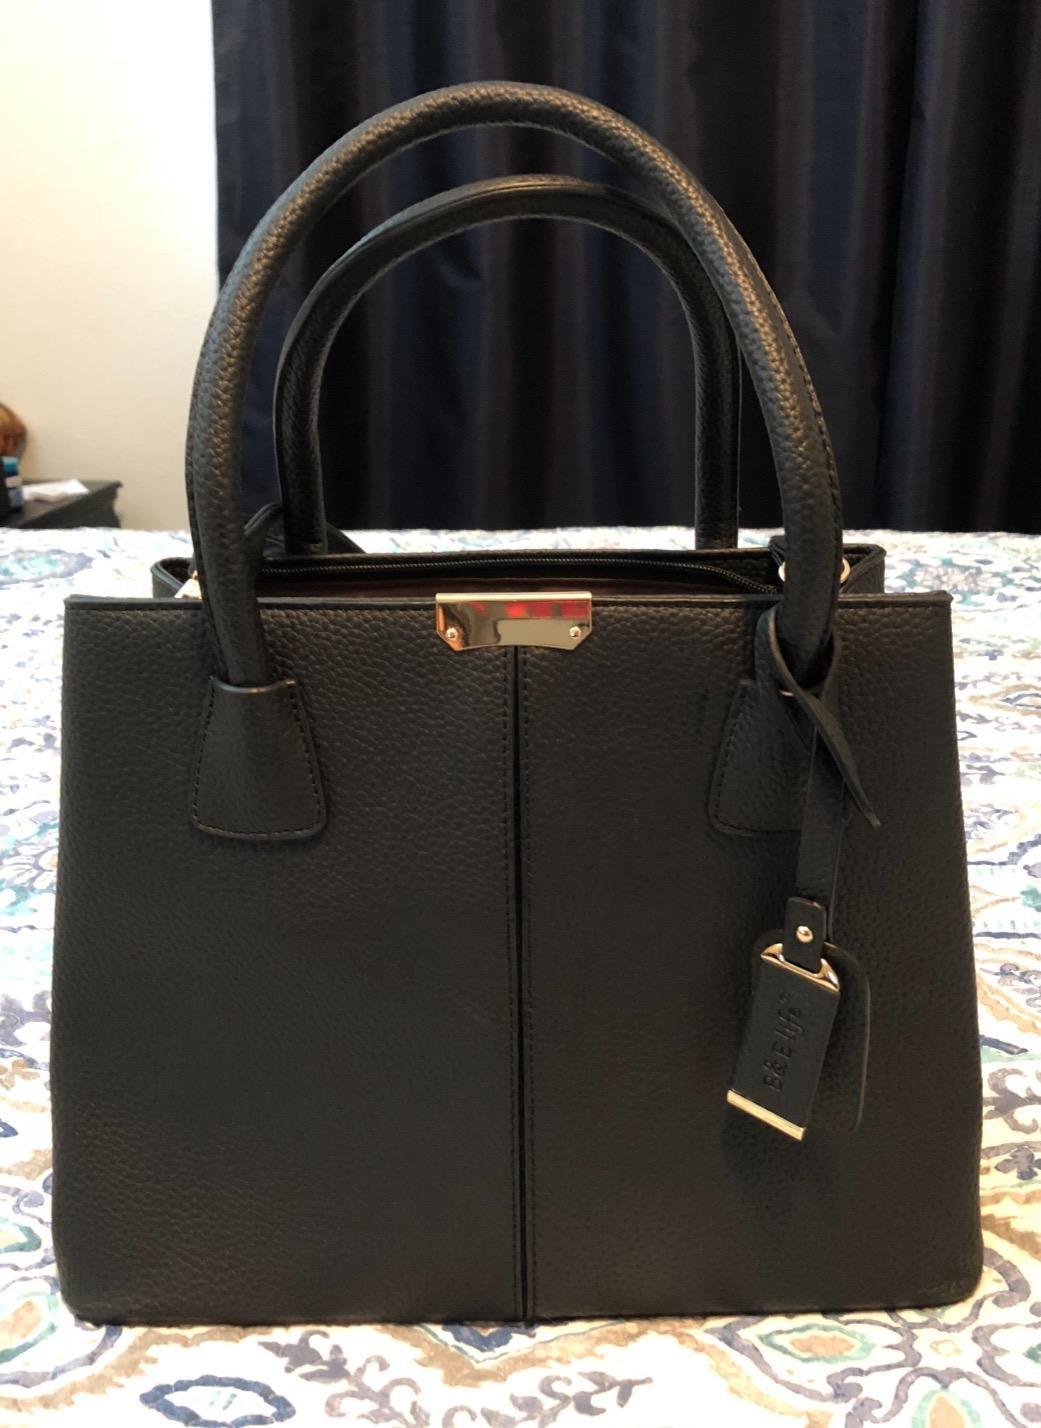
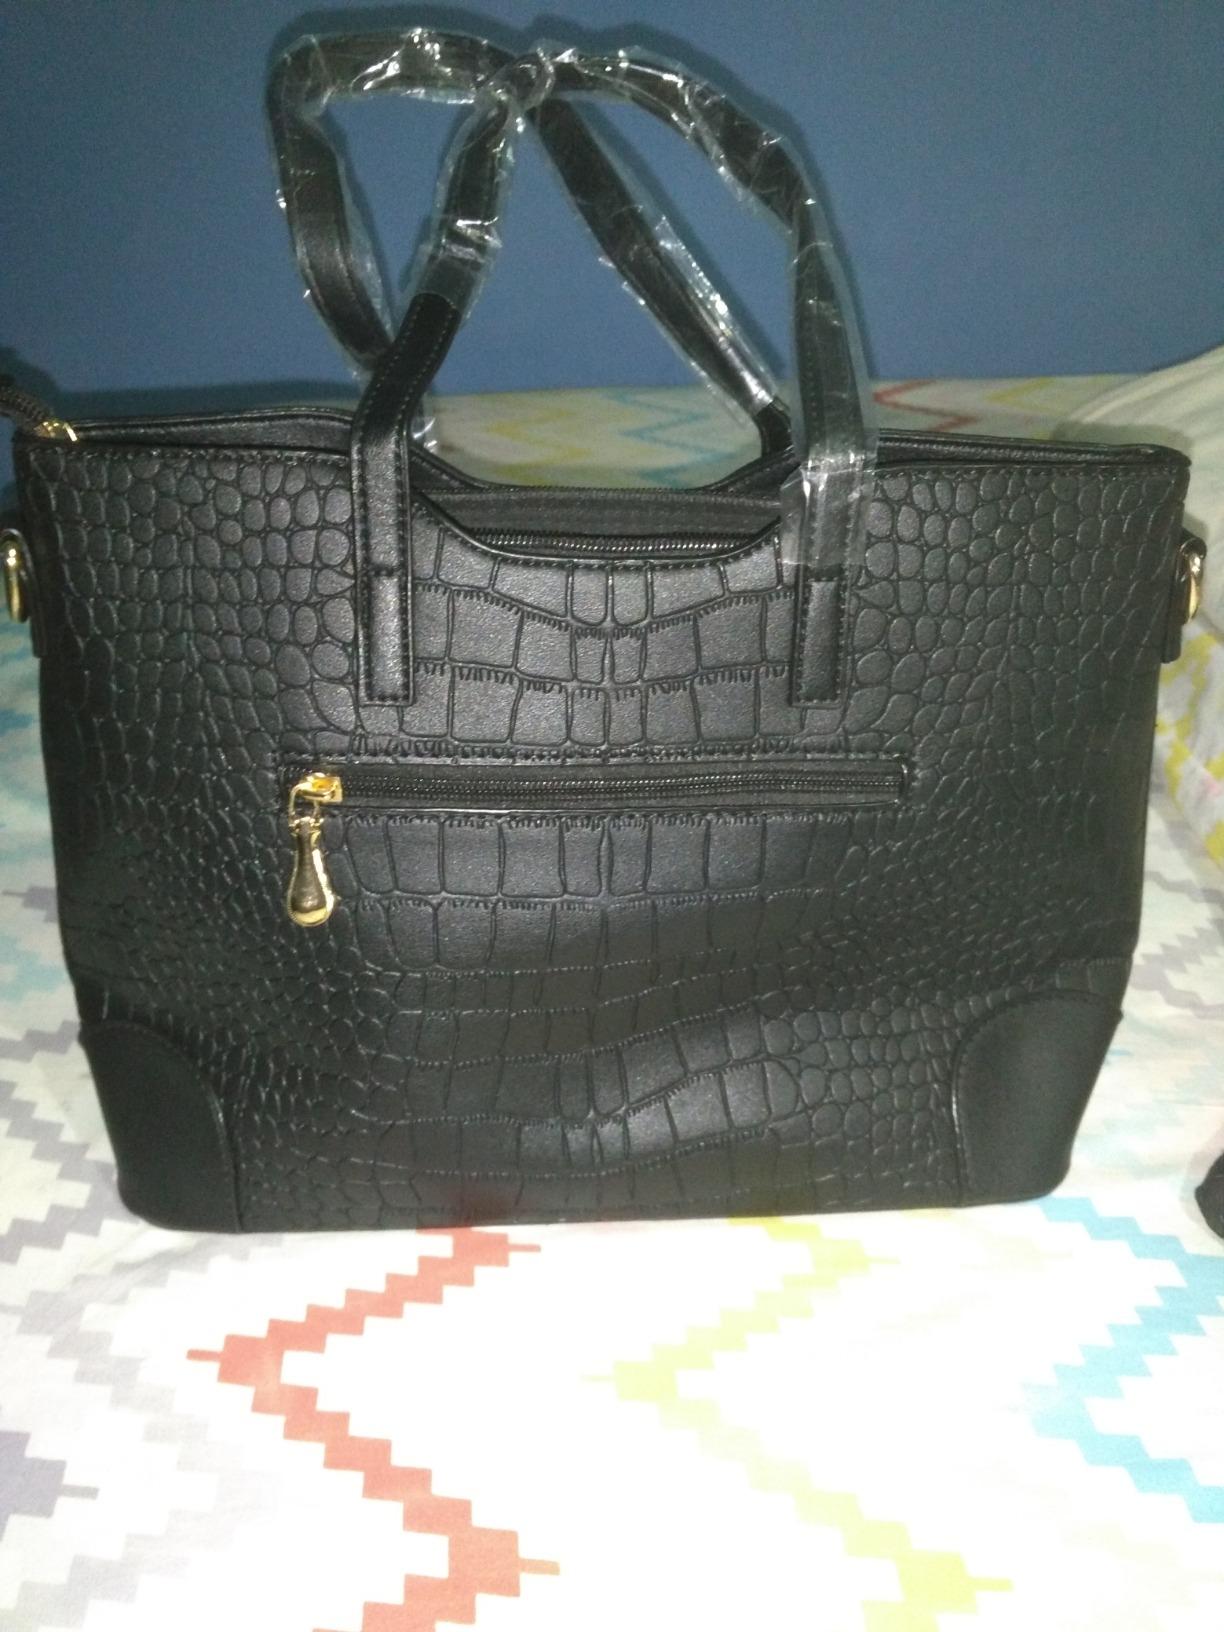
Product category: accessories_handbag
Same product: no